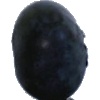
Label: blueberry